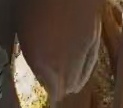
Face region: mouth_nostrils (mouth_chin_nostrils_and_profile)
Pain indicator: not_present